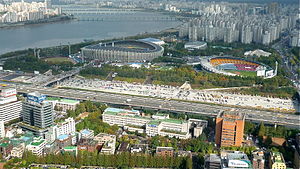
Sydkorea / Kultur / Sport
Seoul Sports Complex, Koreas største integrerede sportscenter.
Republikken Korea, også kaldet Sydkorea, er et land i Asien. Nordkorea er det eneste tilstødende land. Landet ligger på den sydlige del af den koreanske halvø mellem det Japanske Hav og det Gule Hav.